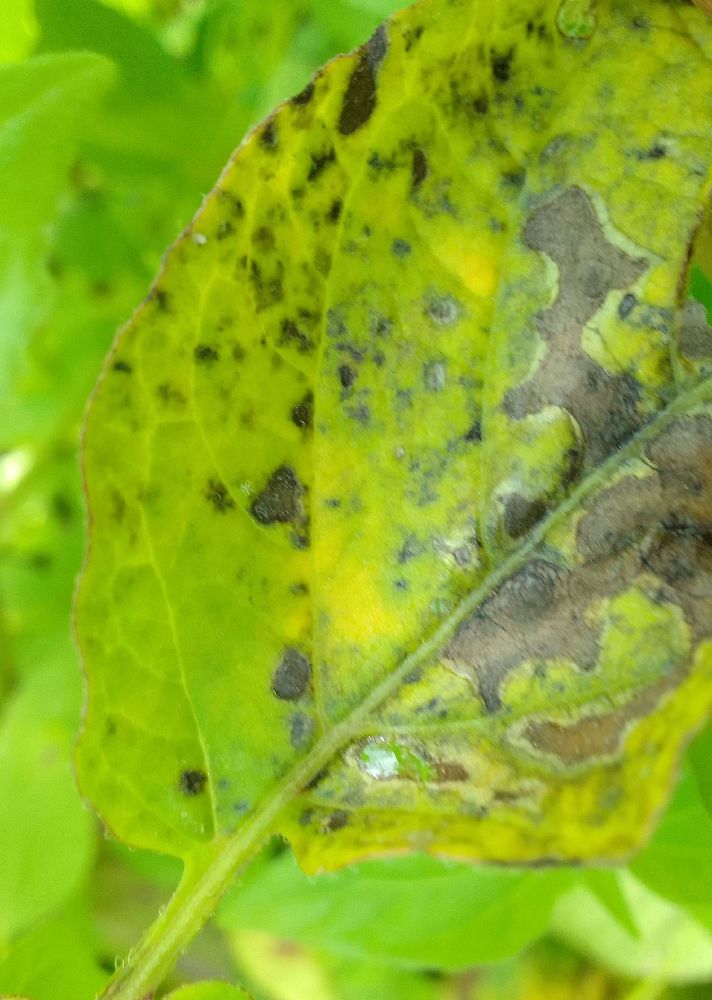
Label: Early blight